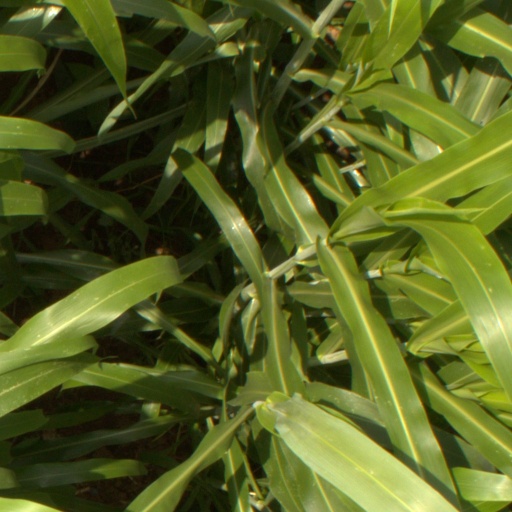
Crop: sorghum